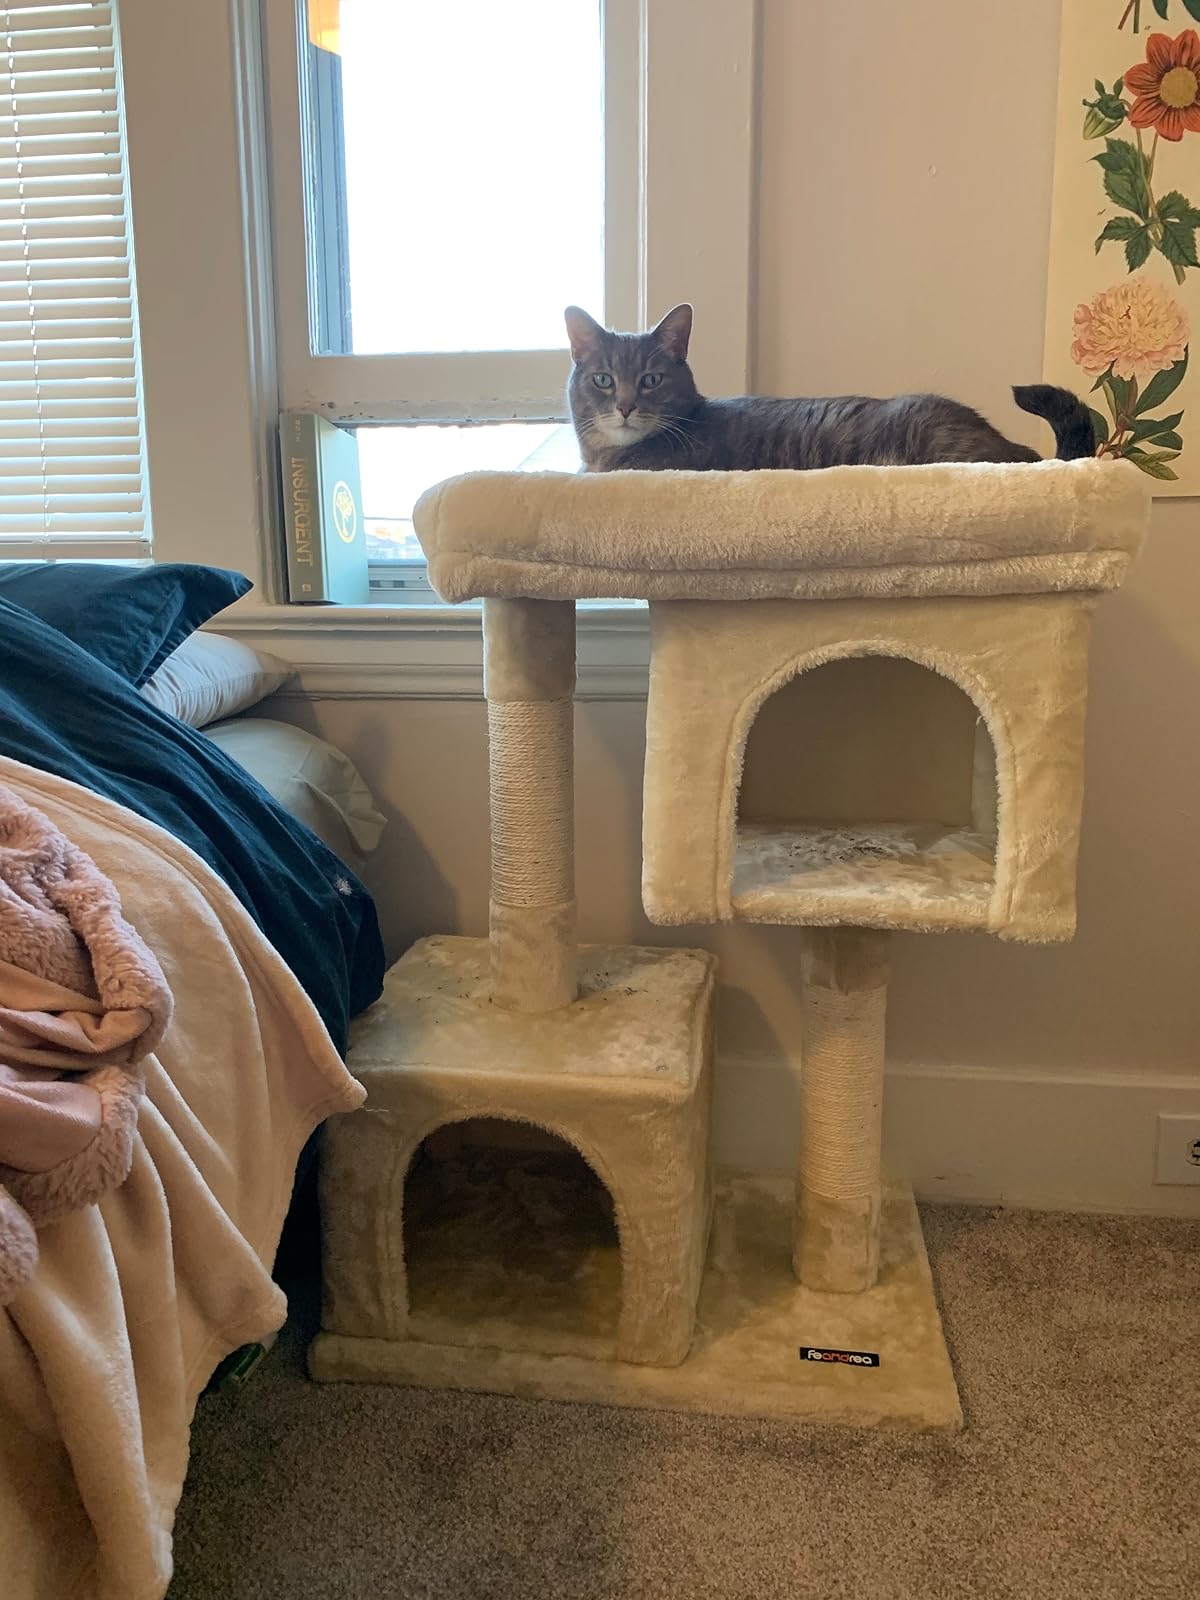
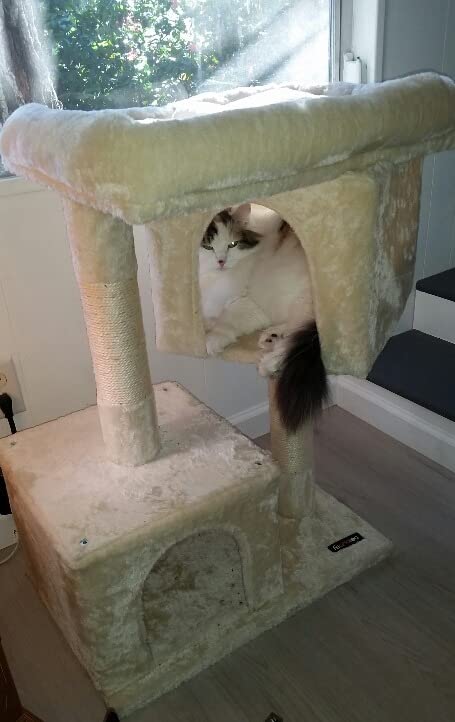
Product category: items_cat tree
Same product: yes